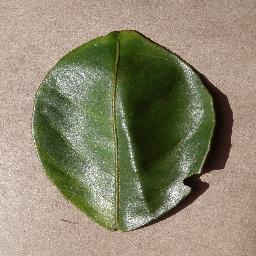
Label: Orange___Haunglongbing_(Citrus_greening)